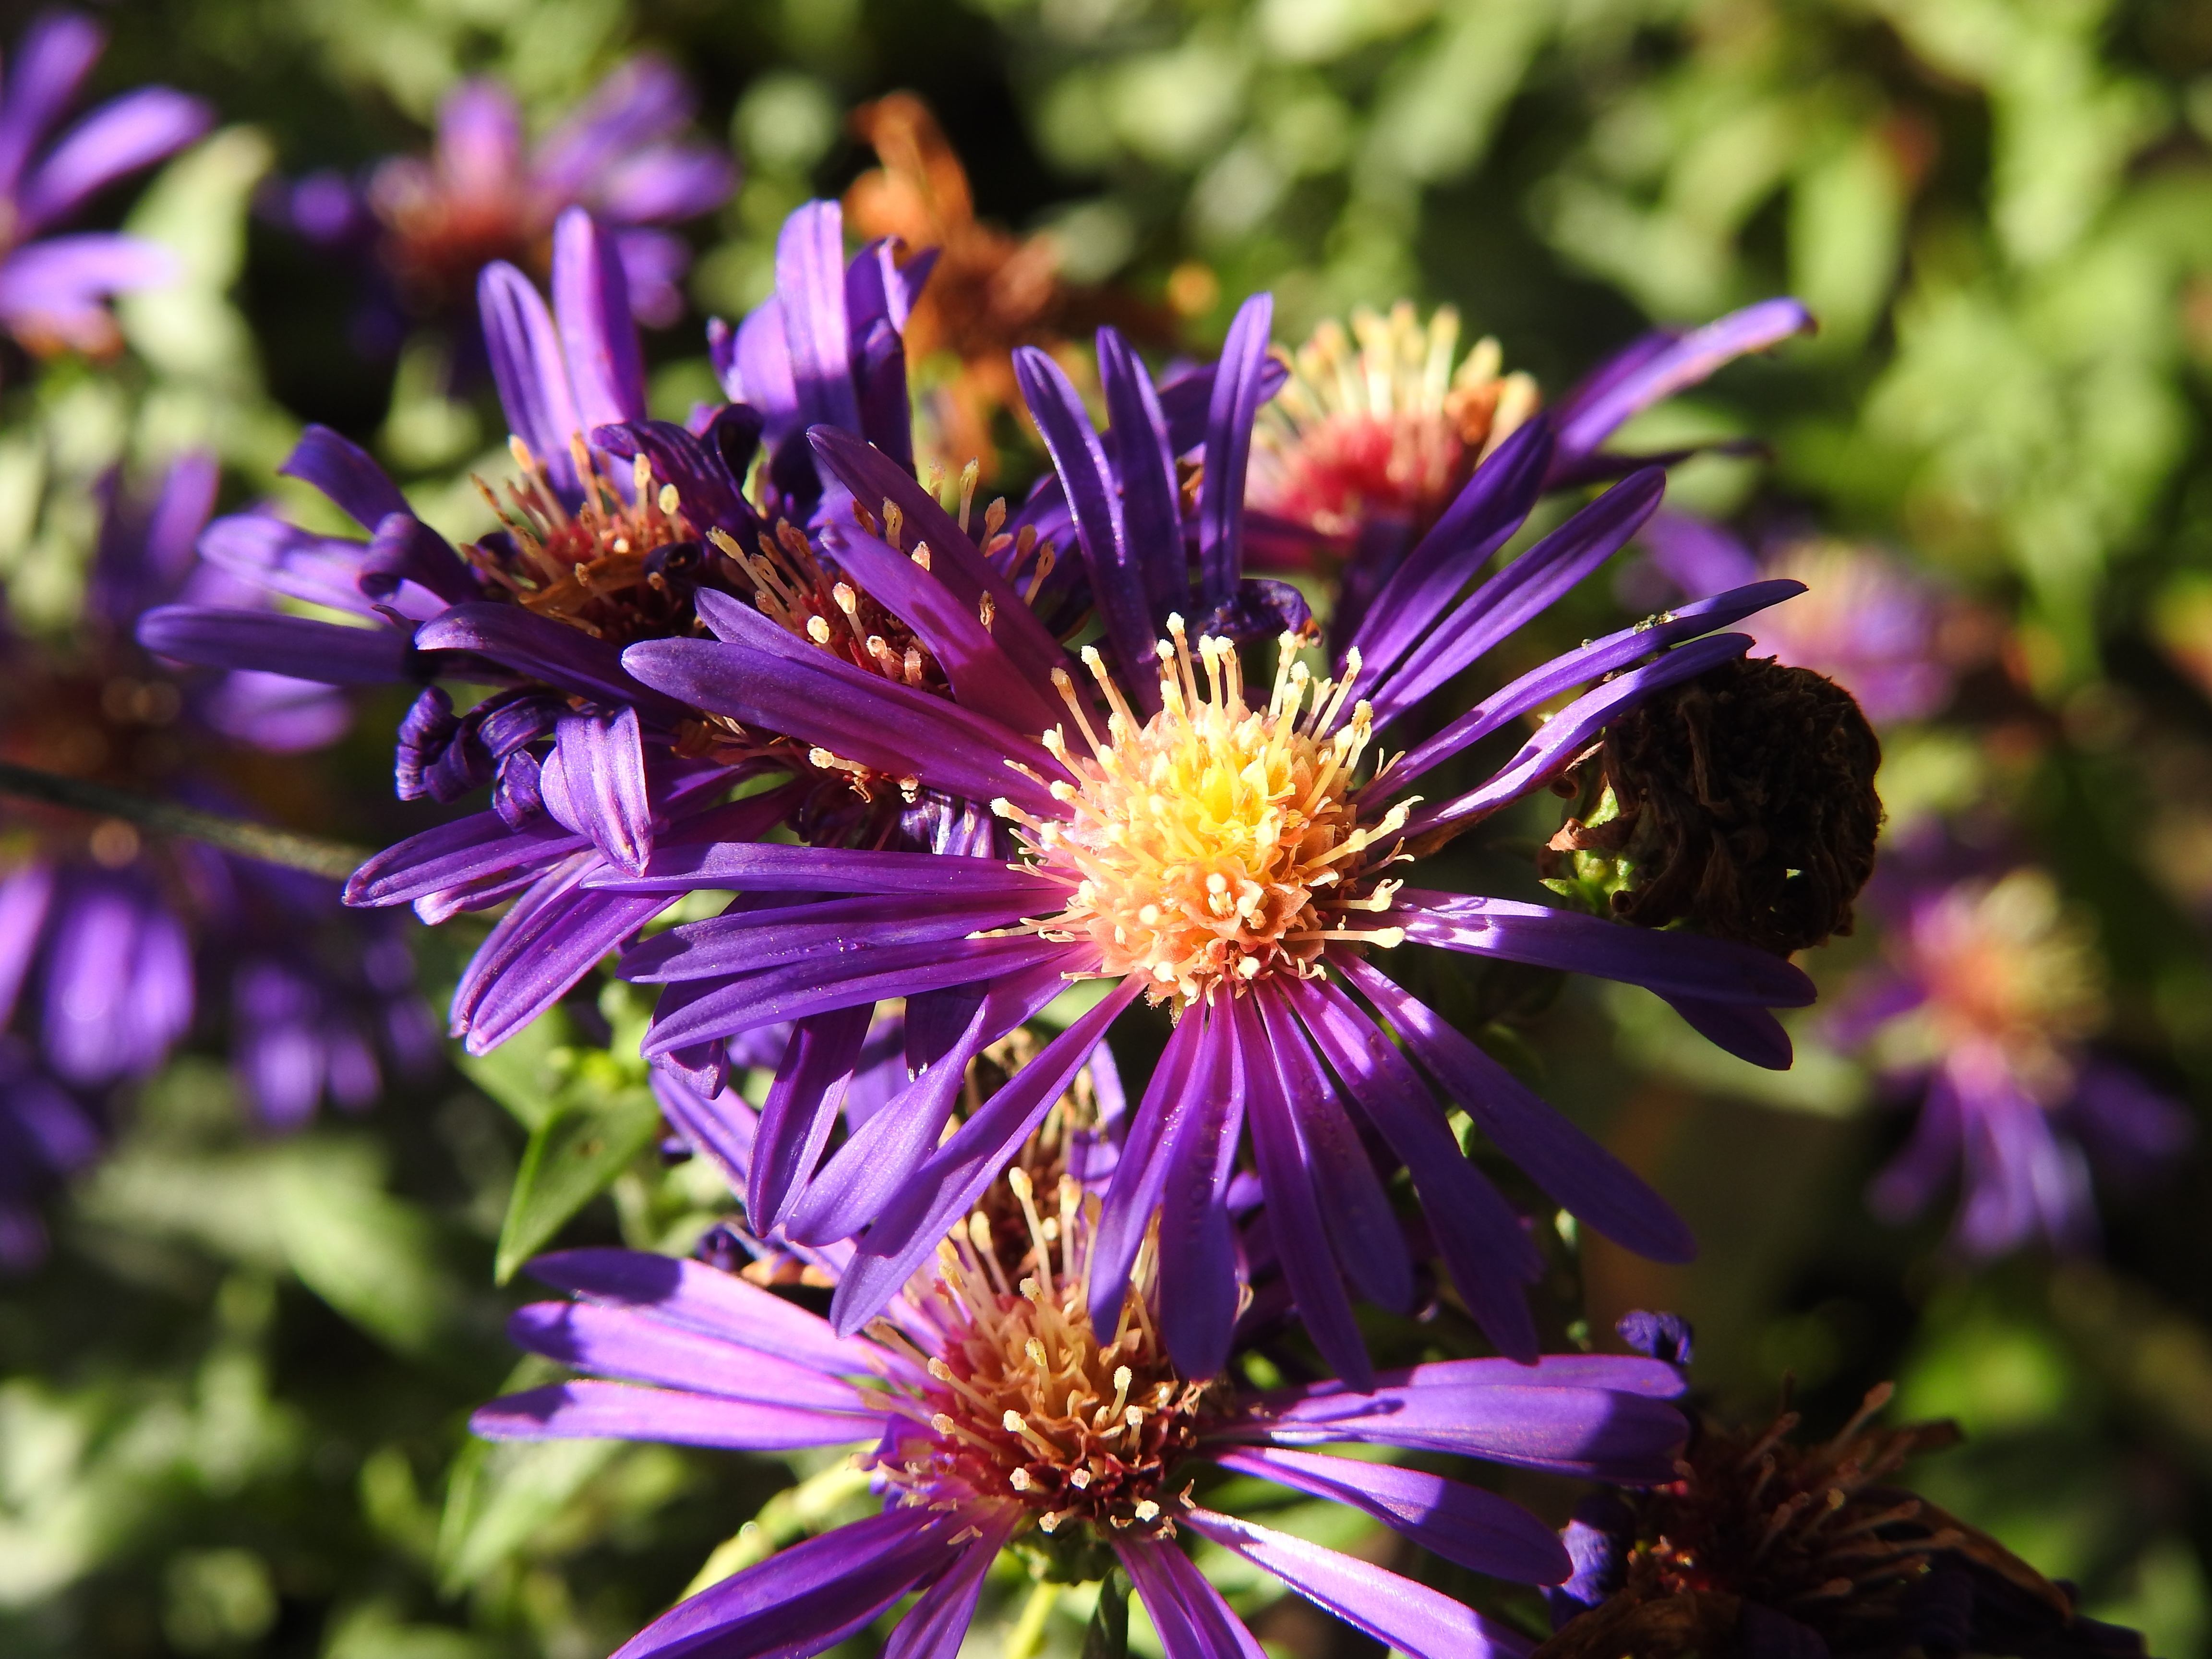
nature, blossom, plant, flower, purple, petal, bloom, autumn, botany, flora, wildflower, aster, withered, purple flower, nectar, macro photography, flowering plant, daisy family, annual plant, land plant